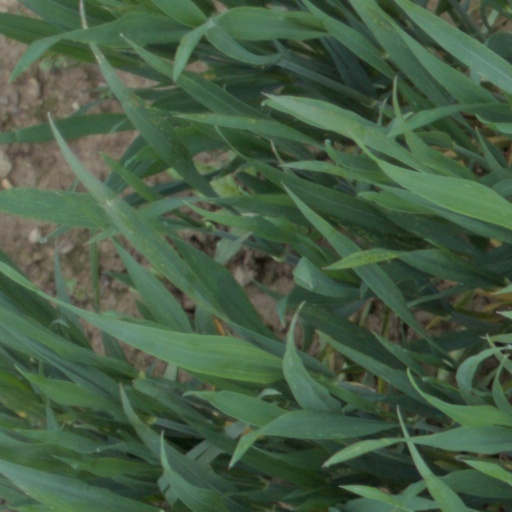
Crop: wheat